Which point is corresponding to the reference point?
Reference image:
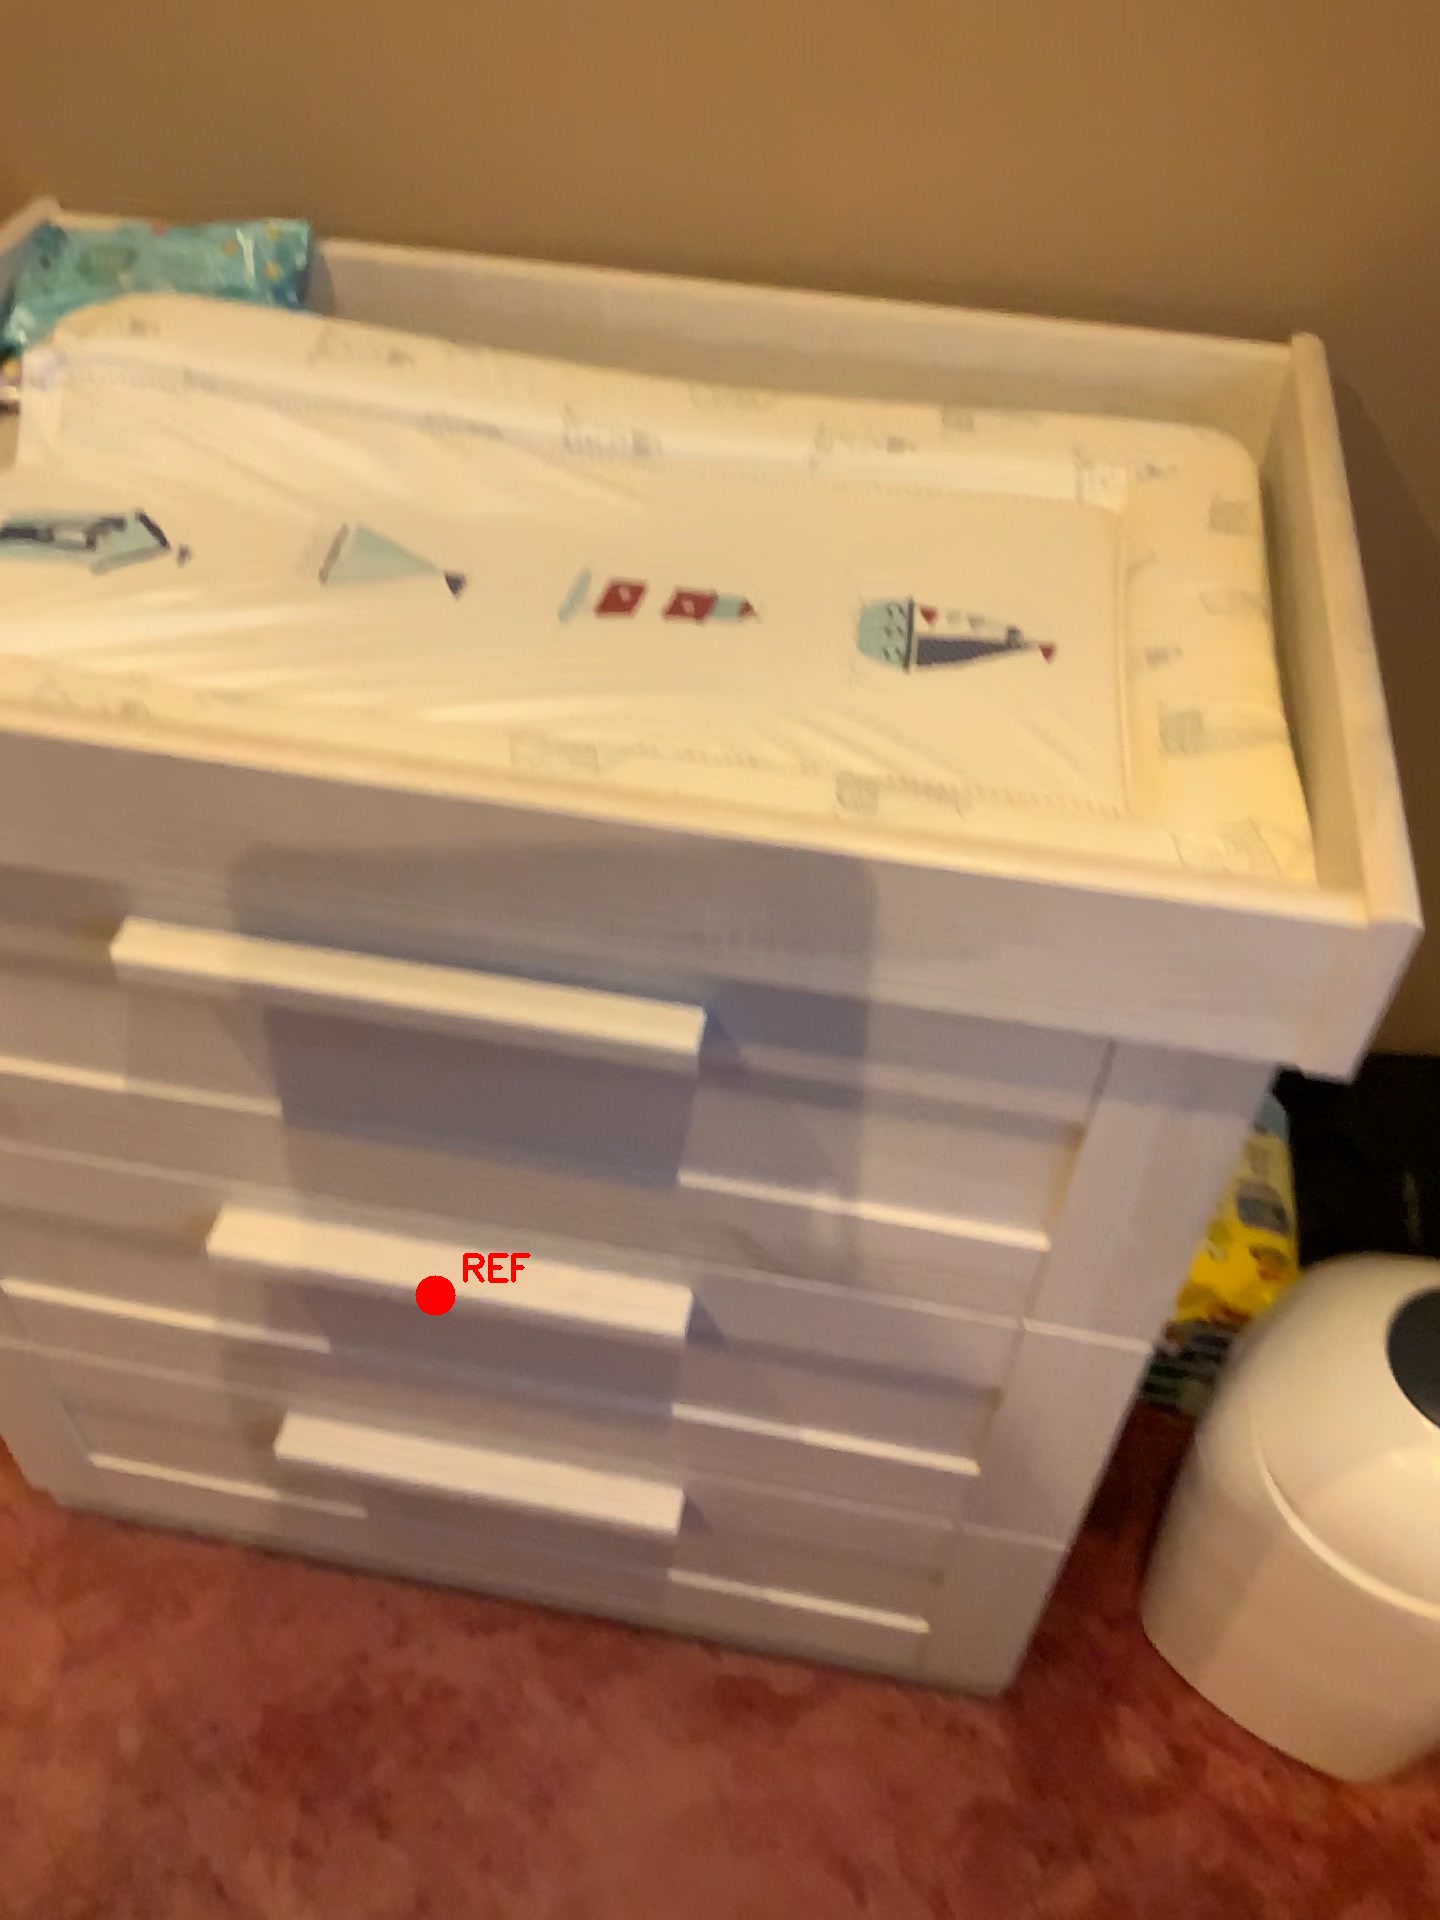
Option image:
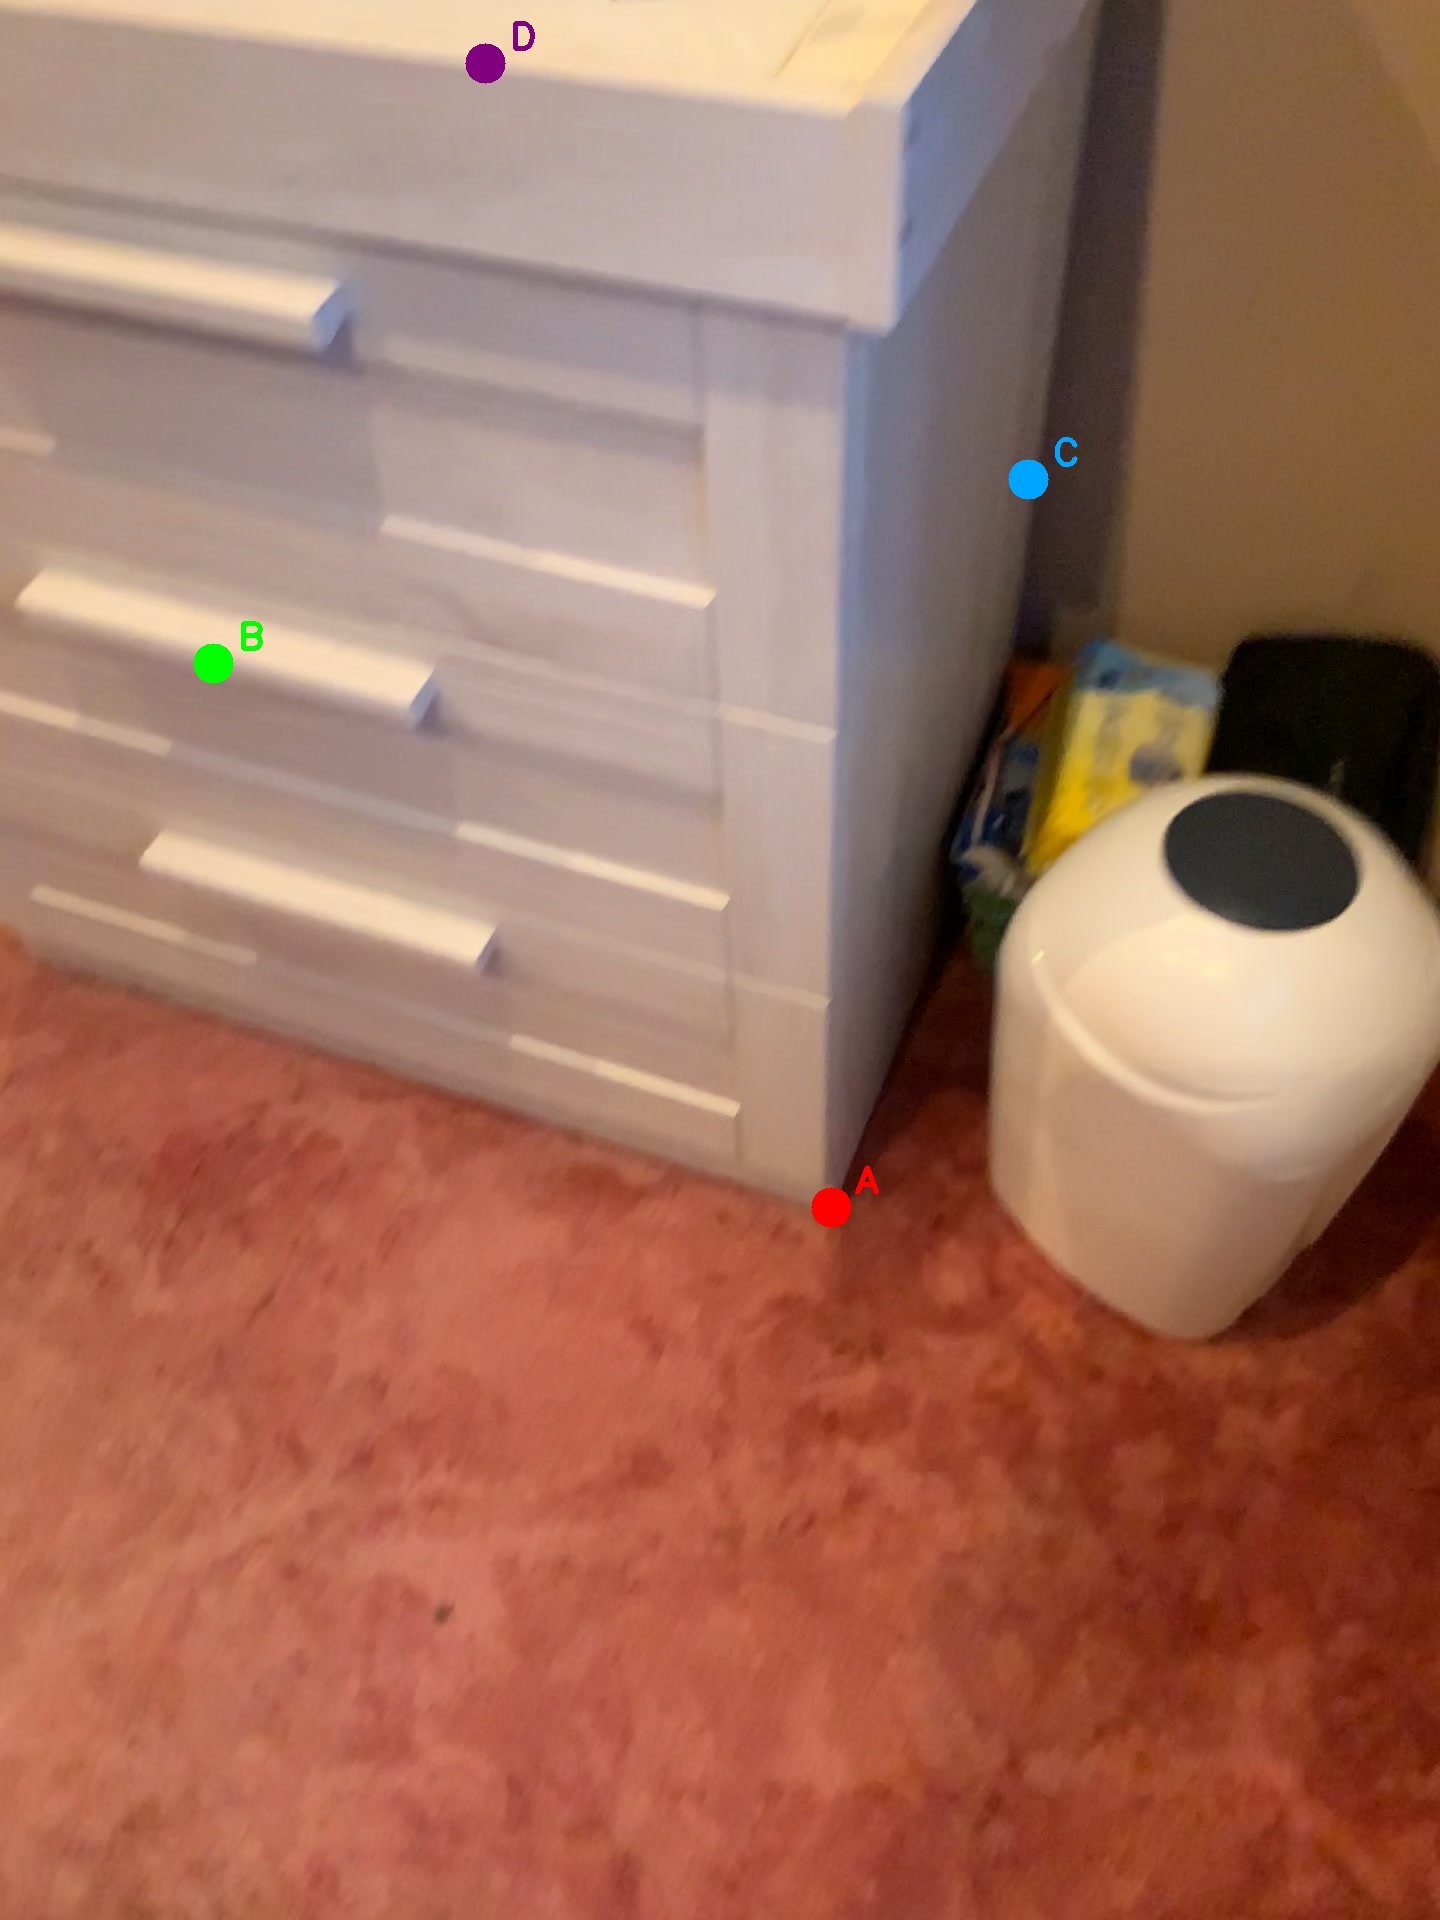
Choices:
Point A
Point B
Point C
Point D
Answer: (B)